Lorraine Schuck

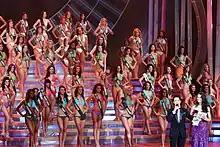
The international Miss Earth beauty pageant co-founded by Schuck

Schuck is the cofounder of Carousel Productions, the former franchise holder and producer of the Mutya Pilipinas and Miss Asia Pacific International pageants based in the Philippines. However, Schuck and the management of Carousel Productions relinquished the franchise in 2001 and decided to produce a beauty pageant whose cause is to promote environmental preservation. As a result, Miss Philippines (currently called Miss Philippines Earth) and Miss Earth pageants were established. She is the Executive Vice President of Miss Earth and her spouse, Ramon Monzon as the President who is also the President, CEO, & Director of the Philippine Stock Exchange and Chairman of the PSE Foundation, Inc.